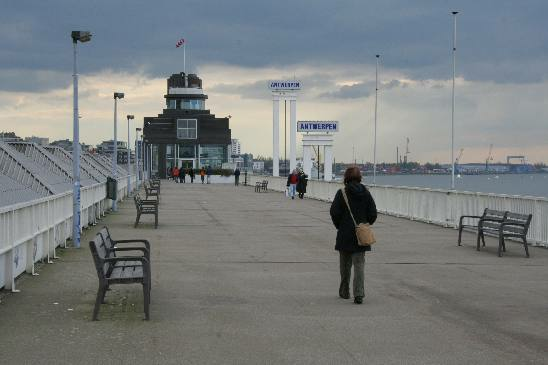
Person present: Yes